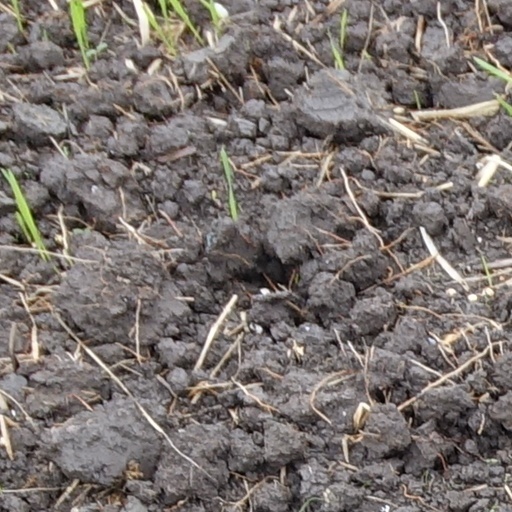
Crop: wheat